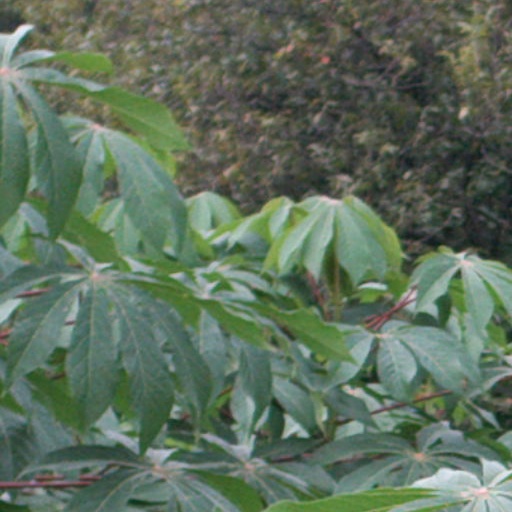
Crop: cassava